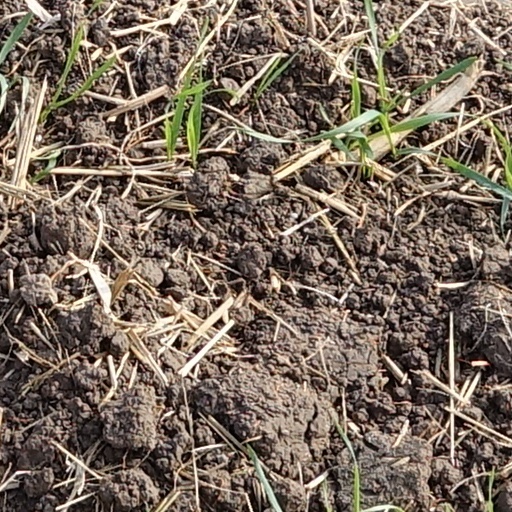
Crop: wheat